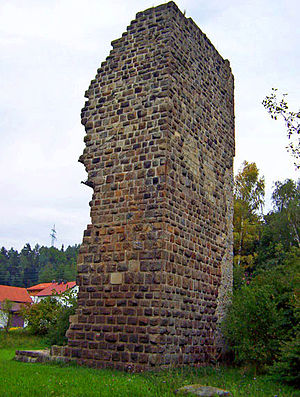
Cham (Oberpfalz)
Rester af tårn fra ruinen af Chameregg
Cham er administrations by for landkreisen af samme navn i Regierungsbezirk Oberpfalz i den østlige del af den tyske delstat Bayern.